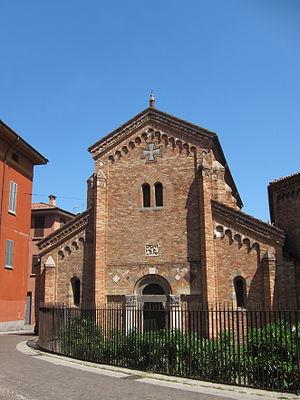
La basilique Santo Stefano Saint-Étienne de Bologne, élevée à son origine hors les murs de la ville romaine de Bononia, à la croisée de la via Æmilia et de la via Flaminia minore - aujourd’hui en plein centre-ville, sur la place éponyme - consiste en un ensemble d’églises adossées l’une à l’autre, de chapelles, de cloître, de cour, dont la construction s’est déroulée entre les IVᵉ et XIIIᵉ siècles.